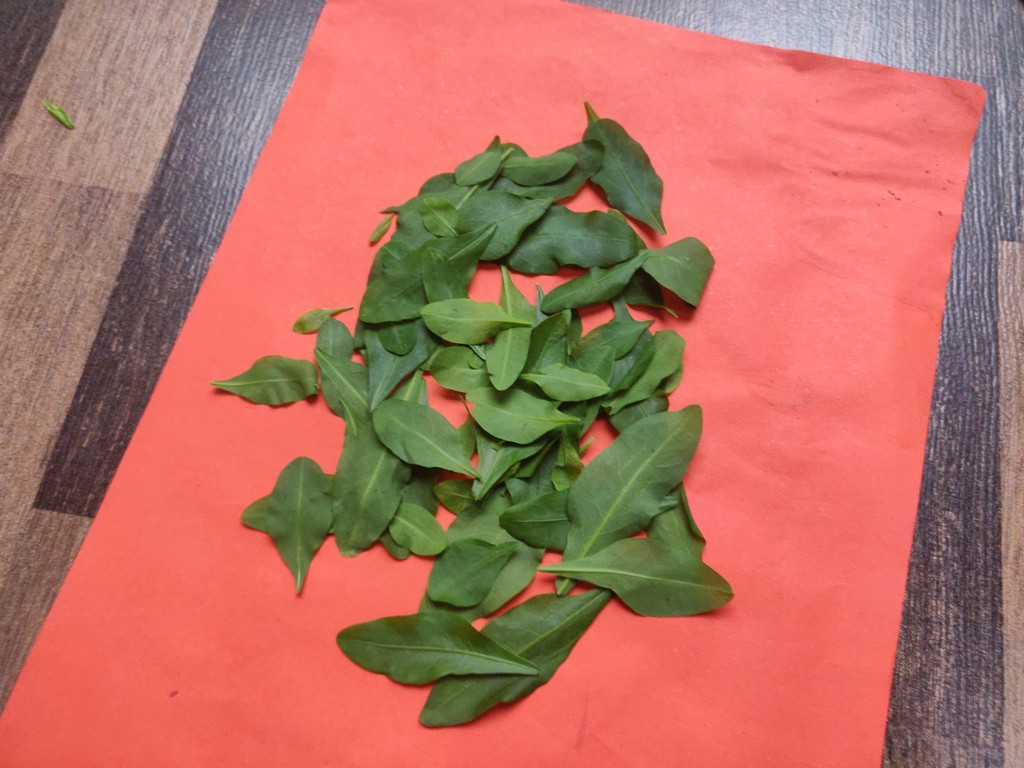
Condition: Healthy
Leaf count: multiple
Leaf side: unknown